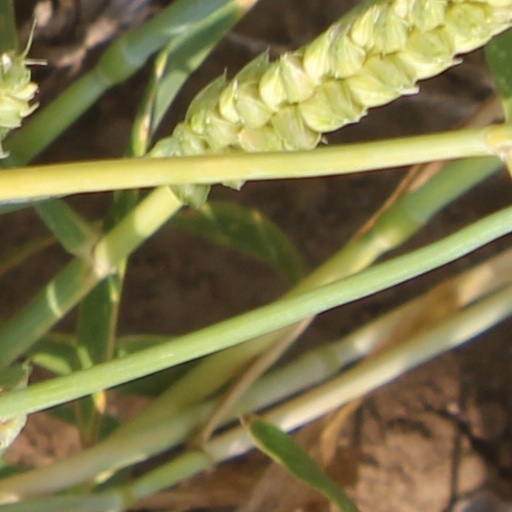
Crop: wheat